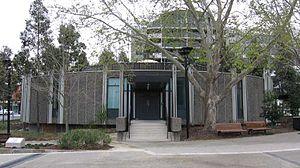
La ville de Bankstown est une ancienne zone d'administration locale de l'agglomération de Sydney, située dans l'État de Nouvelle-Galles du Sud en Australie. Elle a existé de 1895 à 2016, date à laquelle elle est intégrée au sein de la ville de Canterbury-Bankstown.